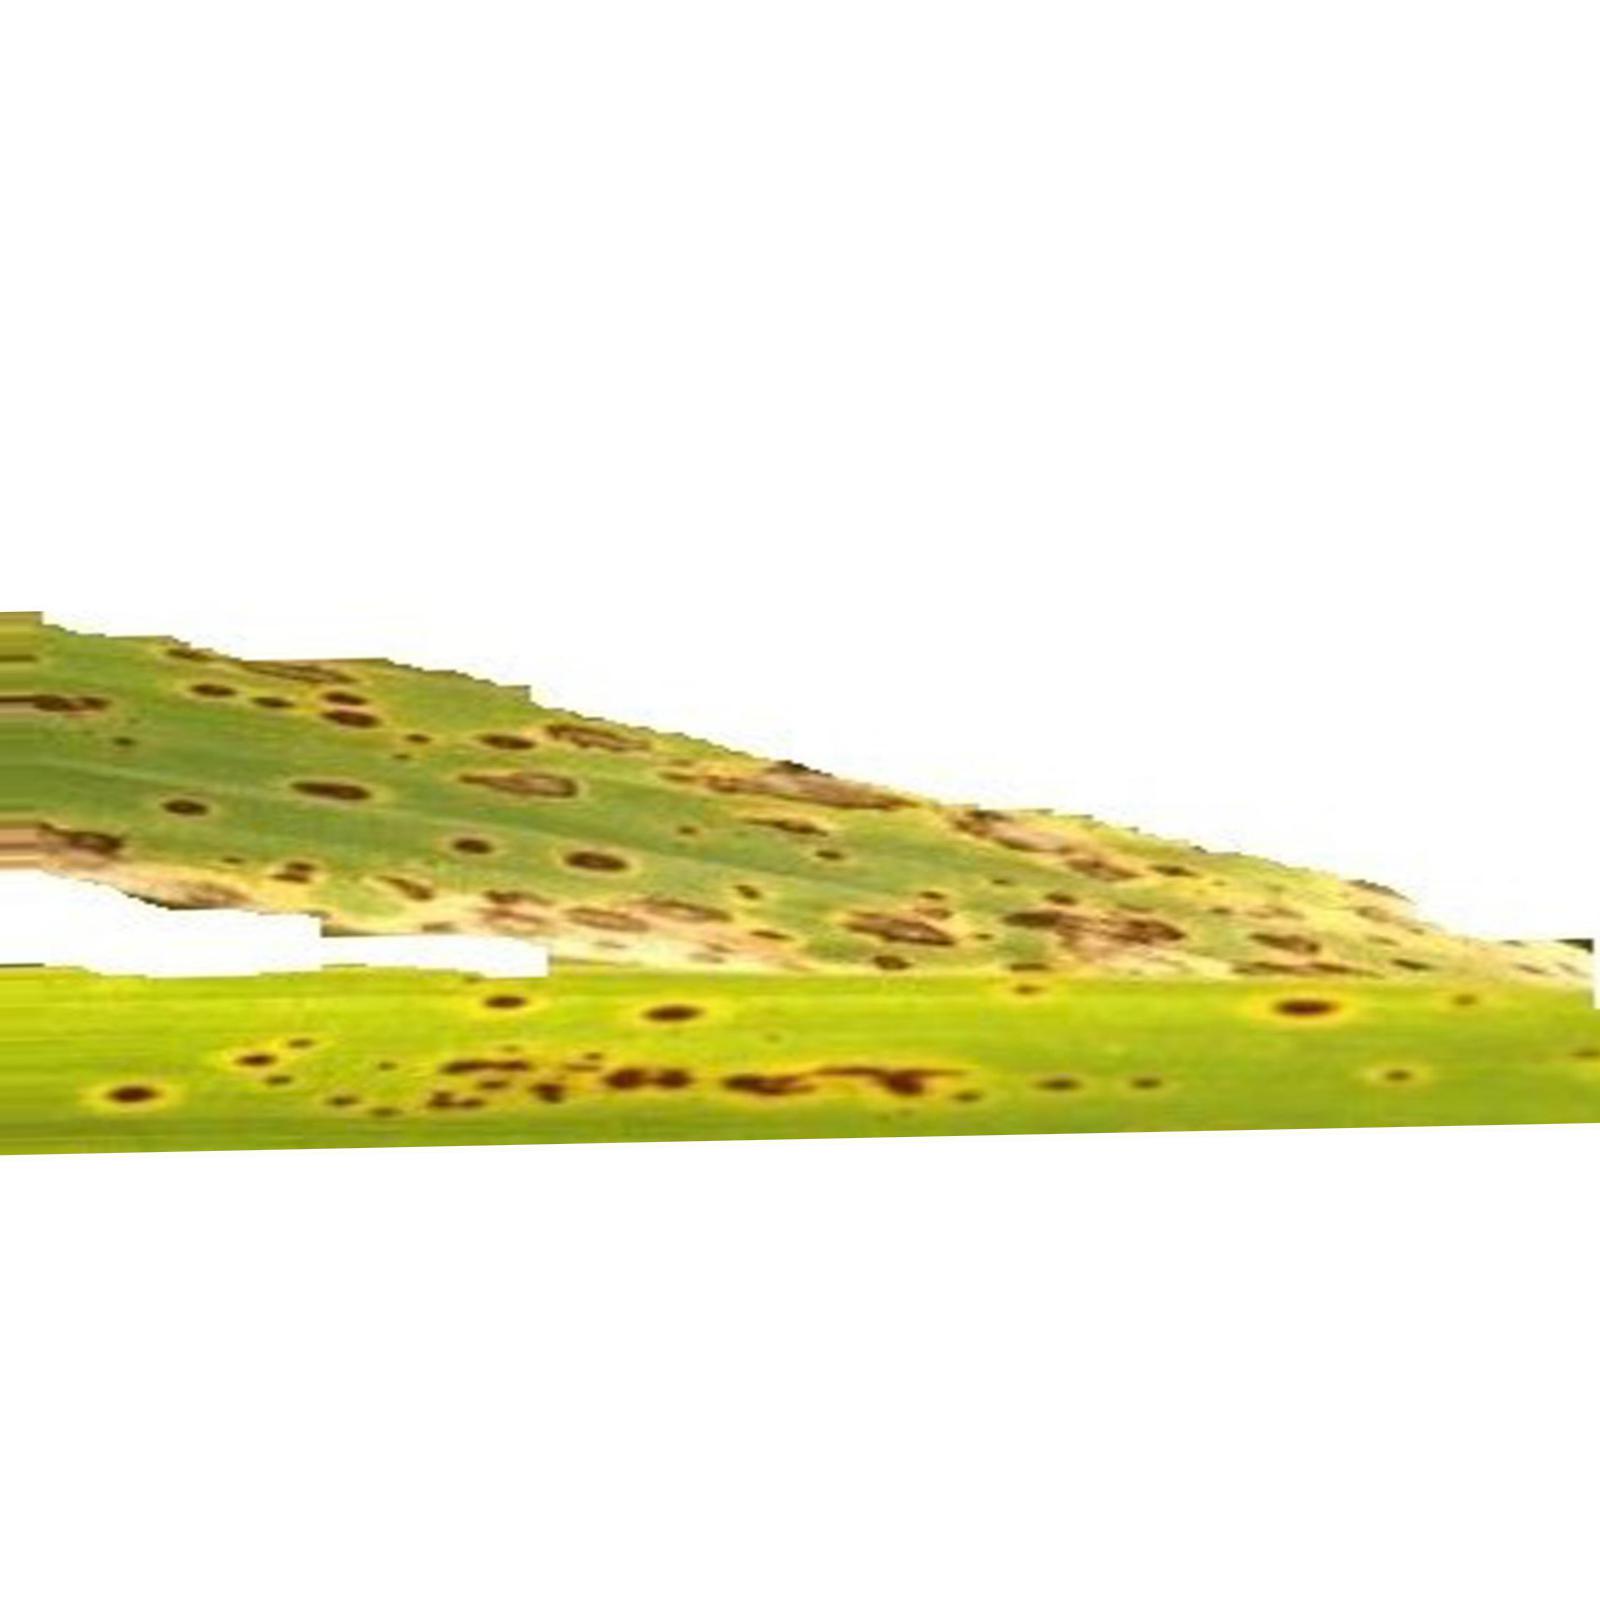
Nhãn: Bệnh Đốm Nâu ( Brown spot )